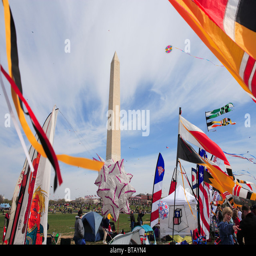
colorful banners and kites during festival